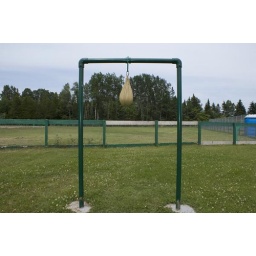
ball park near road to terra nova